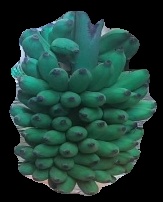
Variety: elakki-bale
Grade: grade2